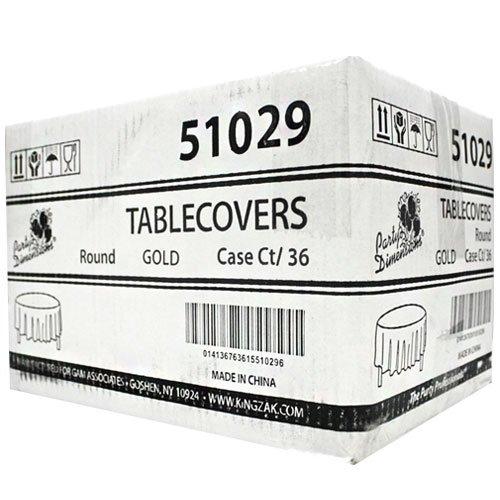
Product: Party Dimensions Single Count Round Plastic Tablecover, 84-Inch, Gold
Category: Home & Kitchen | Event & Party Supplies | Decorations | Tablecovers
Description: Gold Plastic.
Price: $5.22